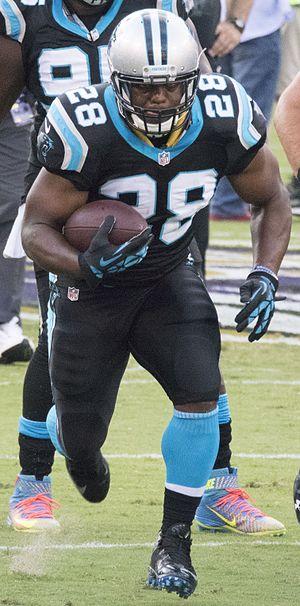
Jonathan Creon Stewart, né le 21 mars 1987 à Fort Lewis, est un joueur américain de football américain.